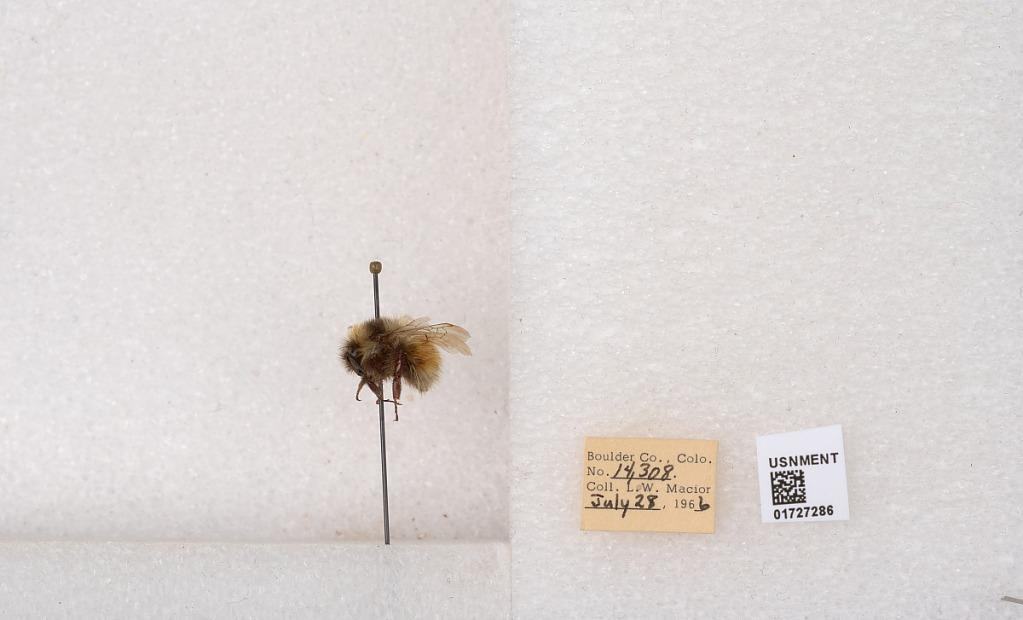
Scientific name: Bombus (Pyrobombus) sylvicola Kirby
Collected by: L. Macior
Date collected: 1966-7-28
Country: United States
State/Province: Colorado
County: Boulder
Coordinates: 40.0163, -105.294